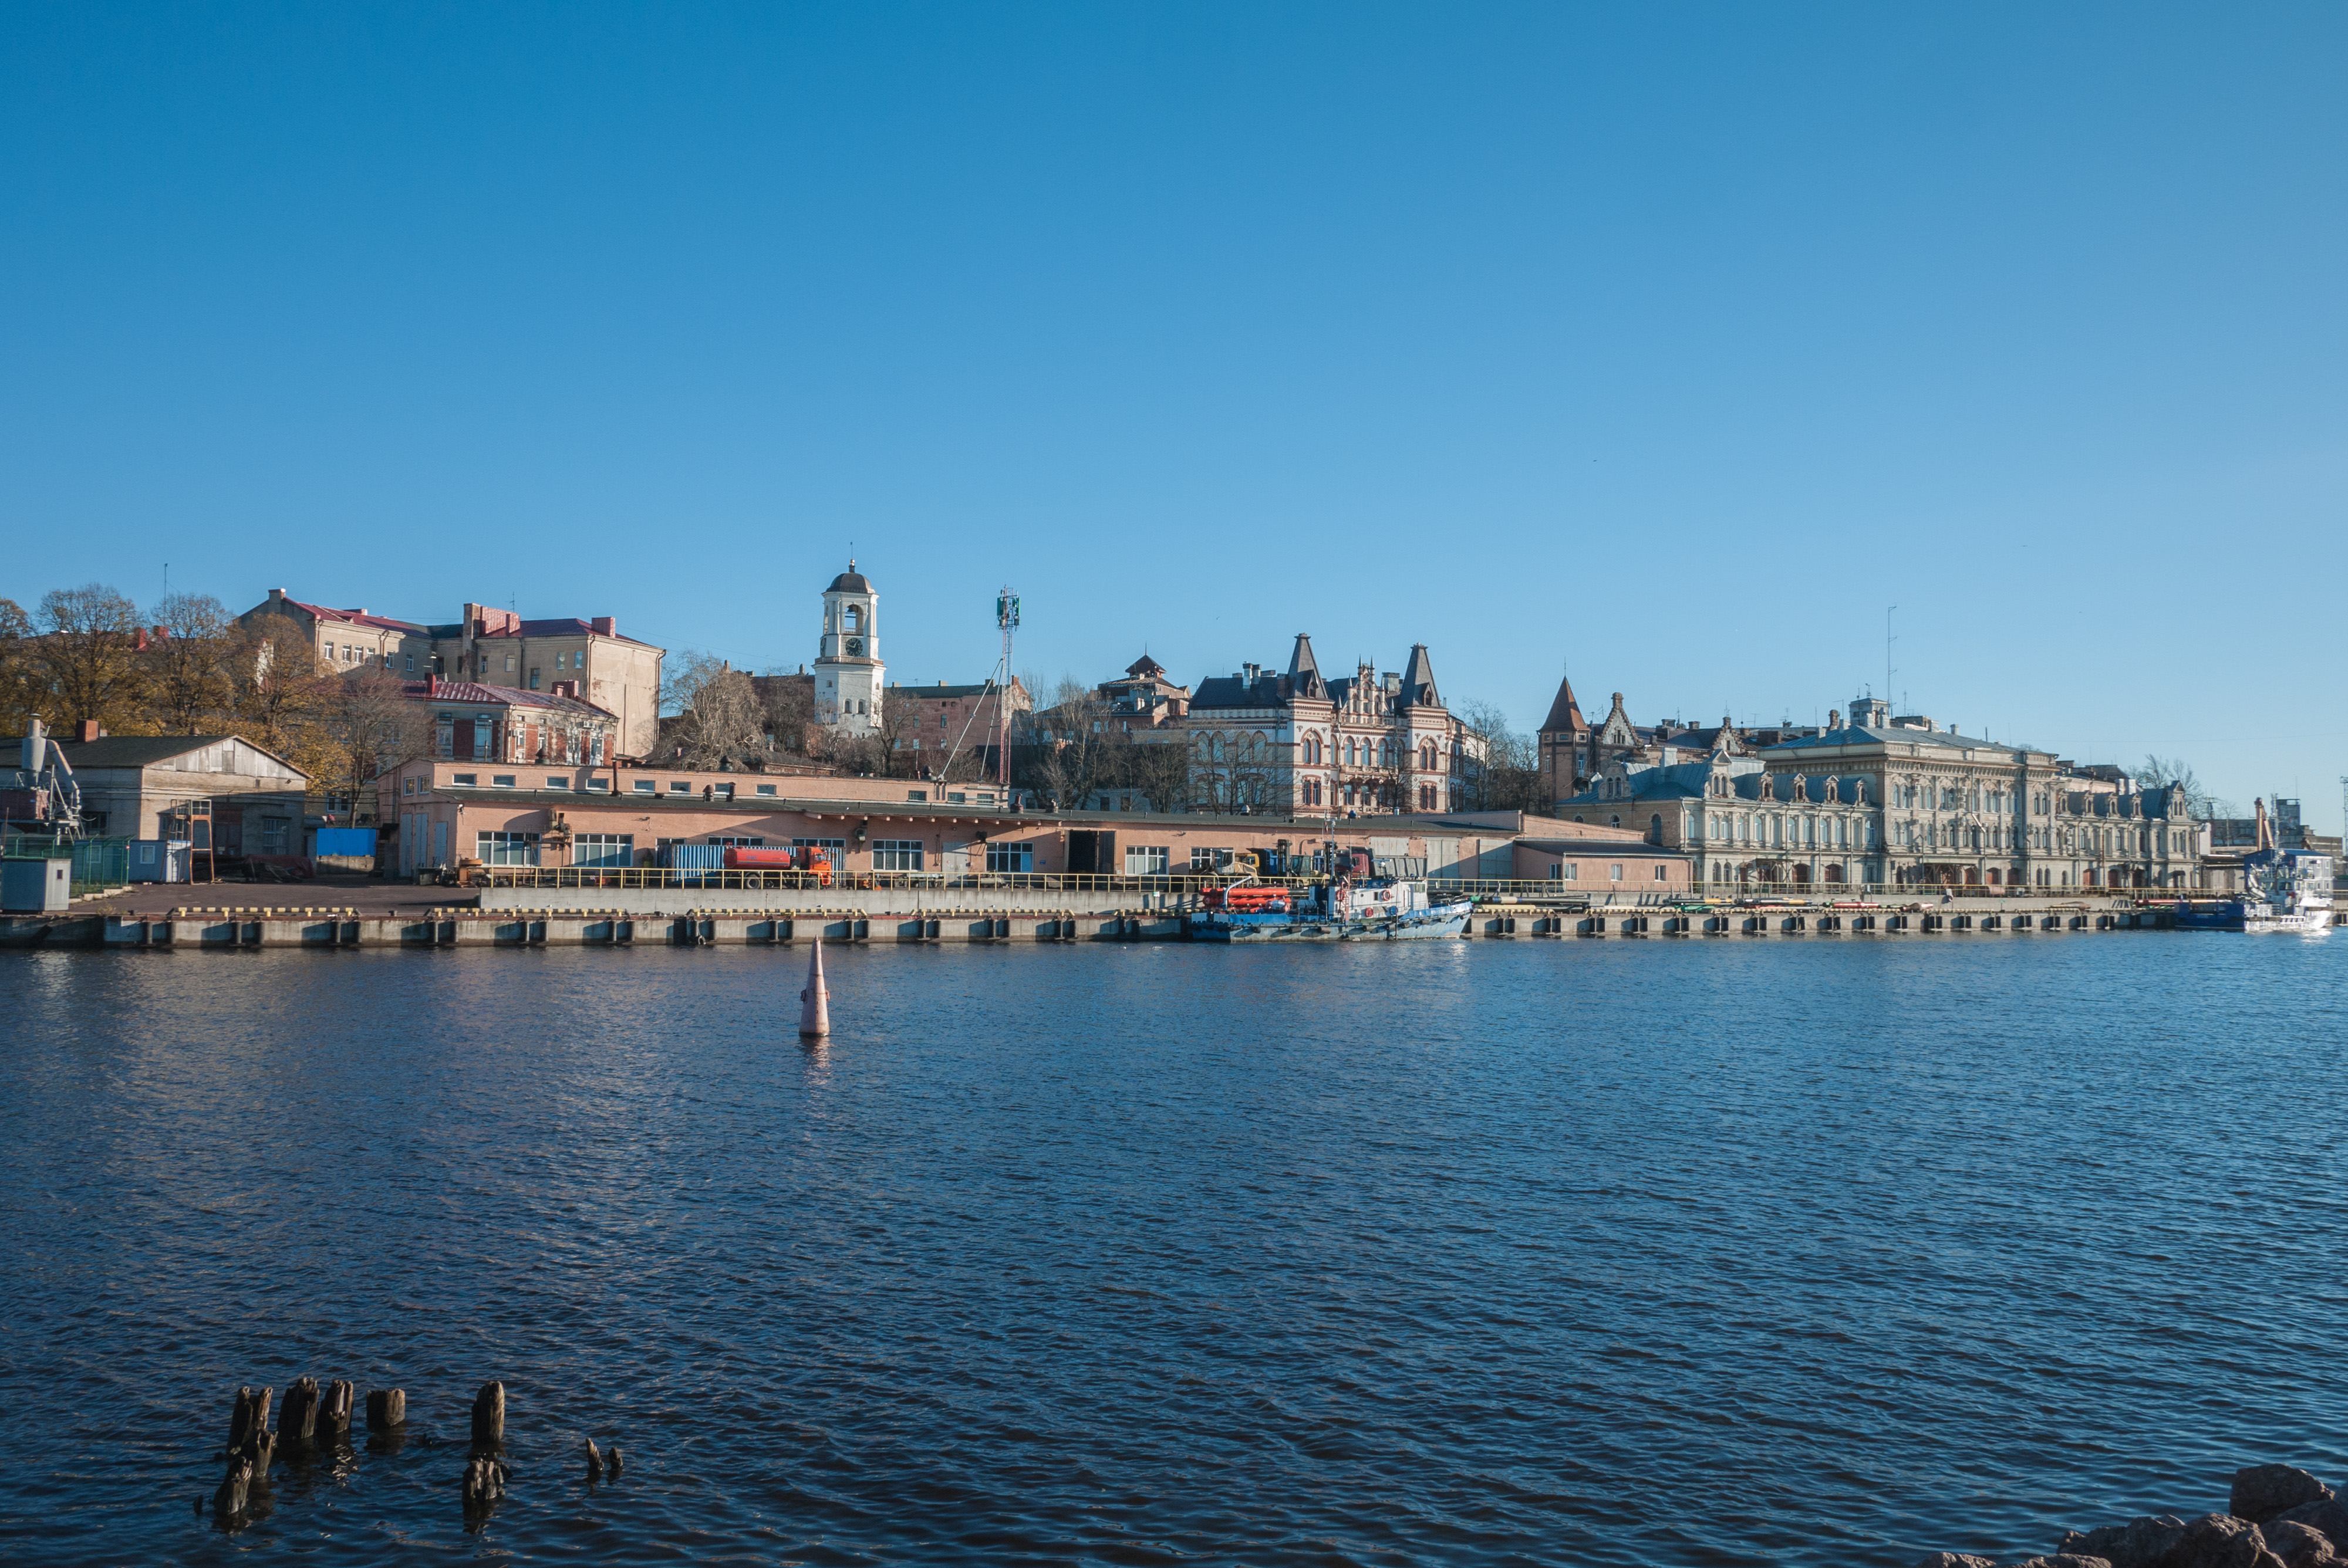
image, body of water, water, sky, town, waterway, city, river, human settlement, lake, building, sea, reflection, tourism, architecture, channel, cloud, coast, harbor, mountain, mountain range, bank, vacation, house, tourist attraction